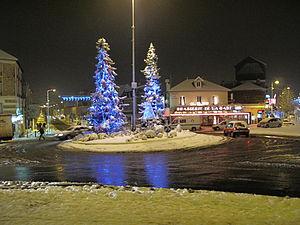
Place Charles-de-Gaulle (place de la gare) à Vaires-sur-Marne, Seine-et-Marne, en hiver.
Vaires-sur-Marne est une commune française située dans le département de Seine-et-Marne en région Île-de-France.